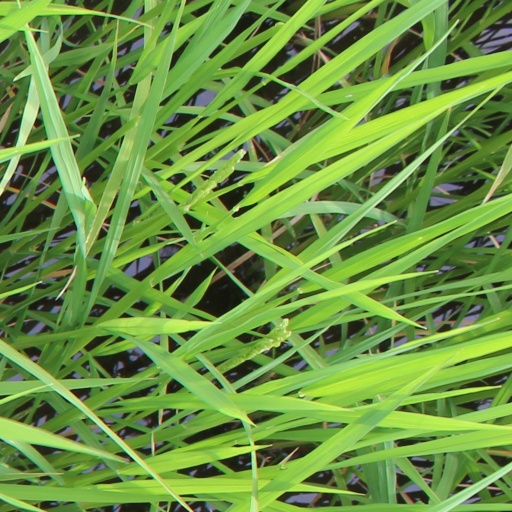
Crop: rice